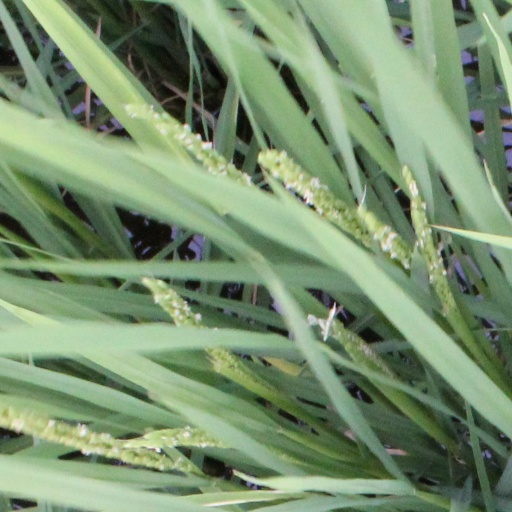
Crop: rice